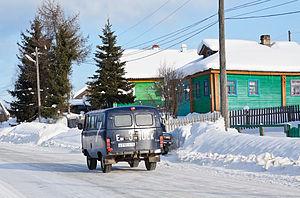
Poudoj est une ville de la république de Carélie, en Russie, et le centre administratif du raïon de Poudoj. Sa population s'élevait à 9 408 habitants en 2013.